Signos Magazine

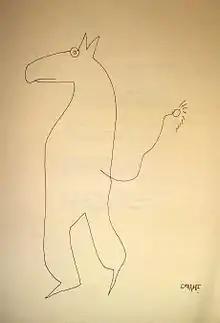
Drawing by Garbade for Signos

Signos Magazine was a Spanish magazine of poetry founded 1986 by Leopoldo Alas Minguez, Luis Cremades, Mario Miguez and Daniel Garbade. Edited first by "Ediciones Libertarias" and later "El Observatorio", it was directed by Leopoldo Alas. After its closure in 1992, "Signos" turned into an editorial for contemporary Spanish poetry.